Avernum 3: Ruined World

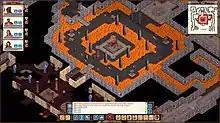
Screenshot of "Avernum 3: Ruined World".

"Avernum 3: Ruined World" is a single-player role-playing video game. The player controls a group of up to four adventurers, who can use melee weapons, missile weapons, magic, or a mix of these skills to defeat opponents. The game system in "Avernum 3" is skill based. Characters choose a character class at the beginning of the game, but this only determines the character's starting skills. The player is then free to train the character in 28 different skills, ranging from melee weapons to arcane lore to first aid. Characters in "Avernum 3" have access to over 60 different spells and battle disciplines. These can be spells to inflict damage or summon aid, blessings and curses, and rituals that heal wounded party members. "Avernum 3" features elaborate scripted encounters that are intended to encourage a variety of tactics.